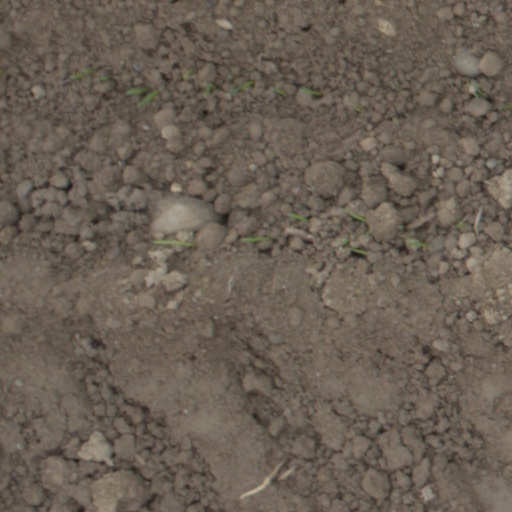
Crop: wheat